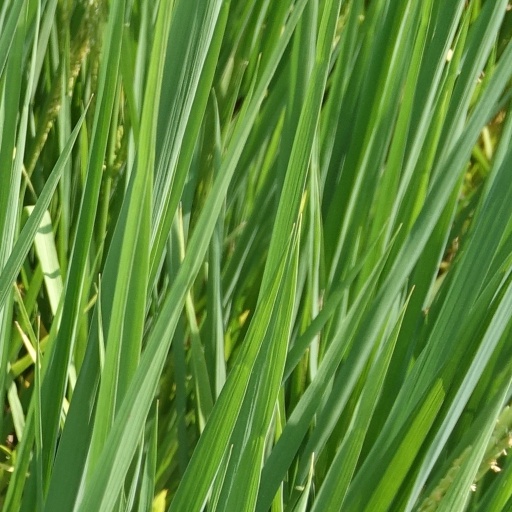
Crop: rice